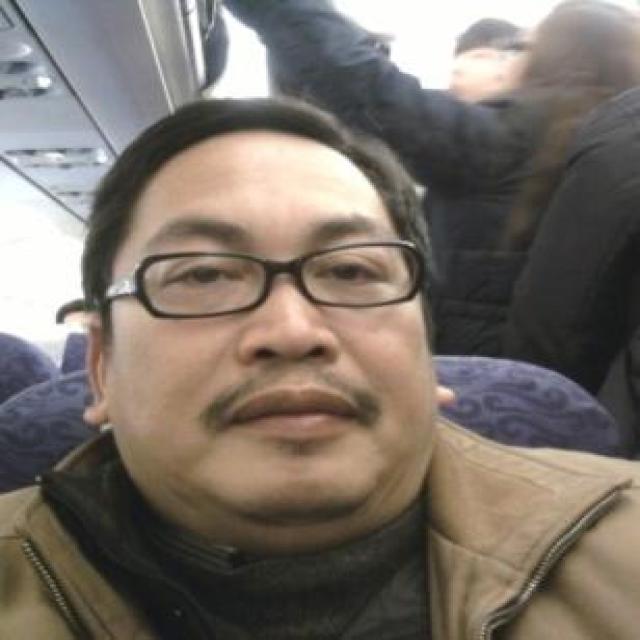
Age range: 45-64